Owen Sound

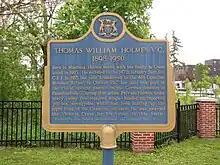
Thomas William Holmes V.C.

Owen Sound is the seat of Bright Shores Health System and has the largest hospital in the Grey County and Bruce County region.